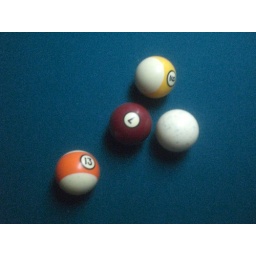
in a field of green